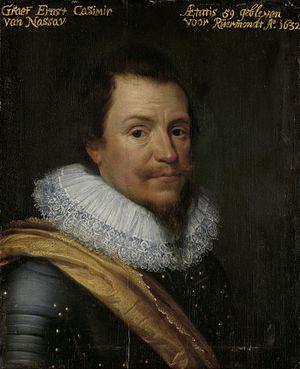
Le stathoudérat était une fonction politique et militaire médiévale dans les anciens Pays-Bas. Le stathouder connaît aux XVIᵉ et XVIIᵉ siècles une modification importante de son rôle avec le déclenchement de la guerre de Quatre-Vingts Ans, la sécession des Pays-Bas espagnols et l'accession à l’indépendance des Provinces-Unies. Dans l’histoire de la république néerlandaise, les fonctions et l’autorité du stathouder continuèrent de fluctuer grandement selon les circonstances politiques internes et externes. On remarque cependant deux constantes dans l’attribution du stathoudérat durant cette dernière période : l’hérédité de fait en faveur de la Maison d'Orange-Nassau et la sujétion de cette attribution aux États généraux des Provinces-Unies.